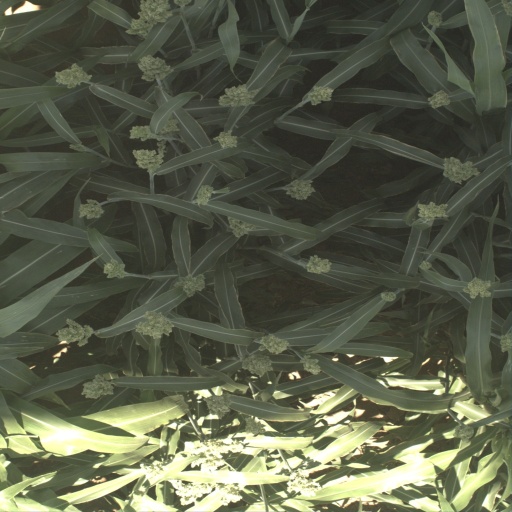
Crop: sorghum